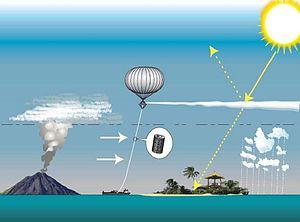
Le Stratospheric Particle Injection for Climate Engineering est un projet de géo-ingénierie britannique, dont le but est d'étudier la possibilité d'injecter des particules dans la stratosphère afin de réfléchir les rayons du soleil et d'ainsi modifier le climat.